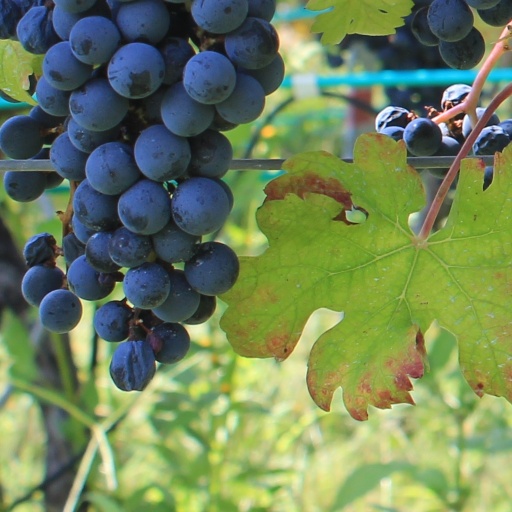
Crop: grape